Emma Kari

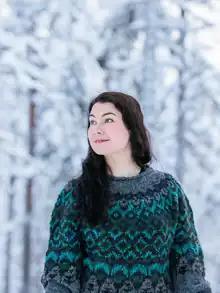
Emma Kari in 2022

Emma Karoliina Kari (born 15 May 1983 in Espoo) is a Finnish politician of the Green League. She was elected to the Parliament of Finland in the 2015 parliamentary election with a vote total of 4,647. Kari has served in the City Council of Helsinki since 2008.